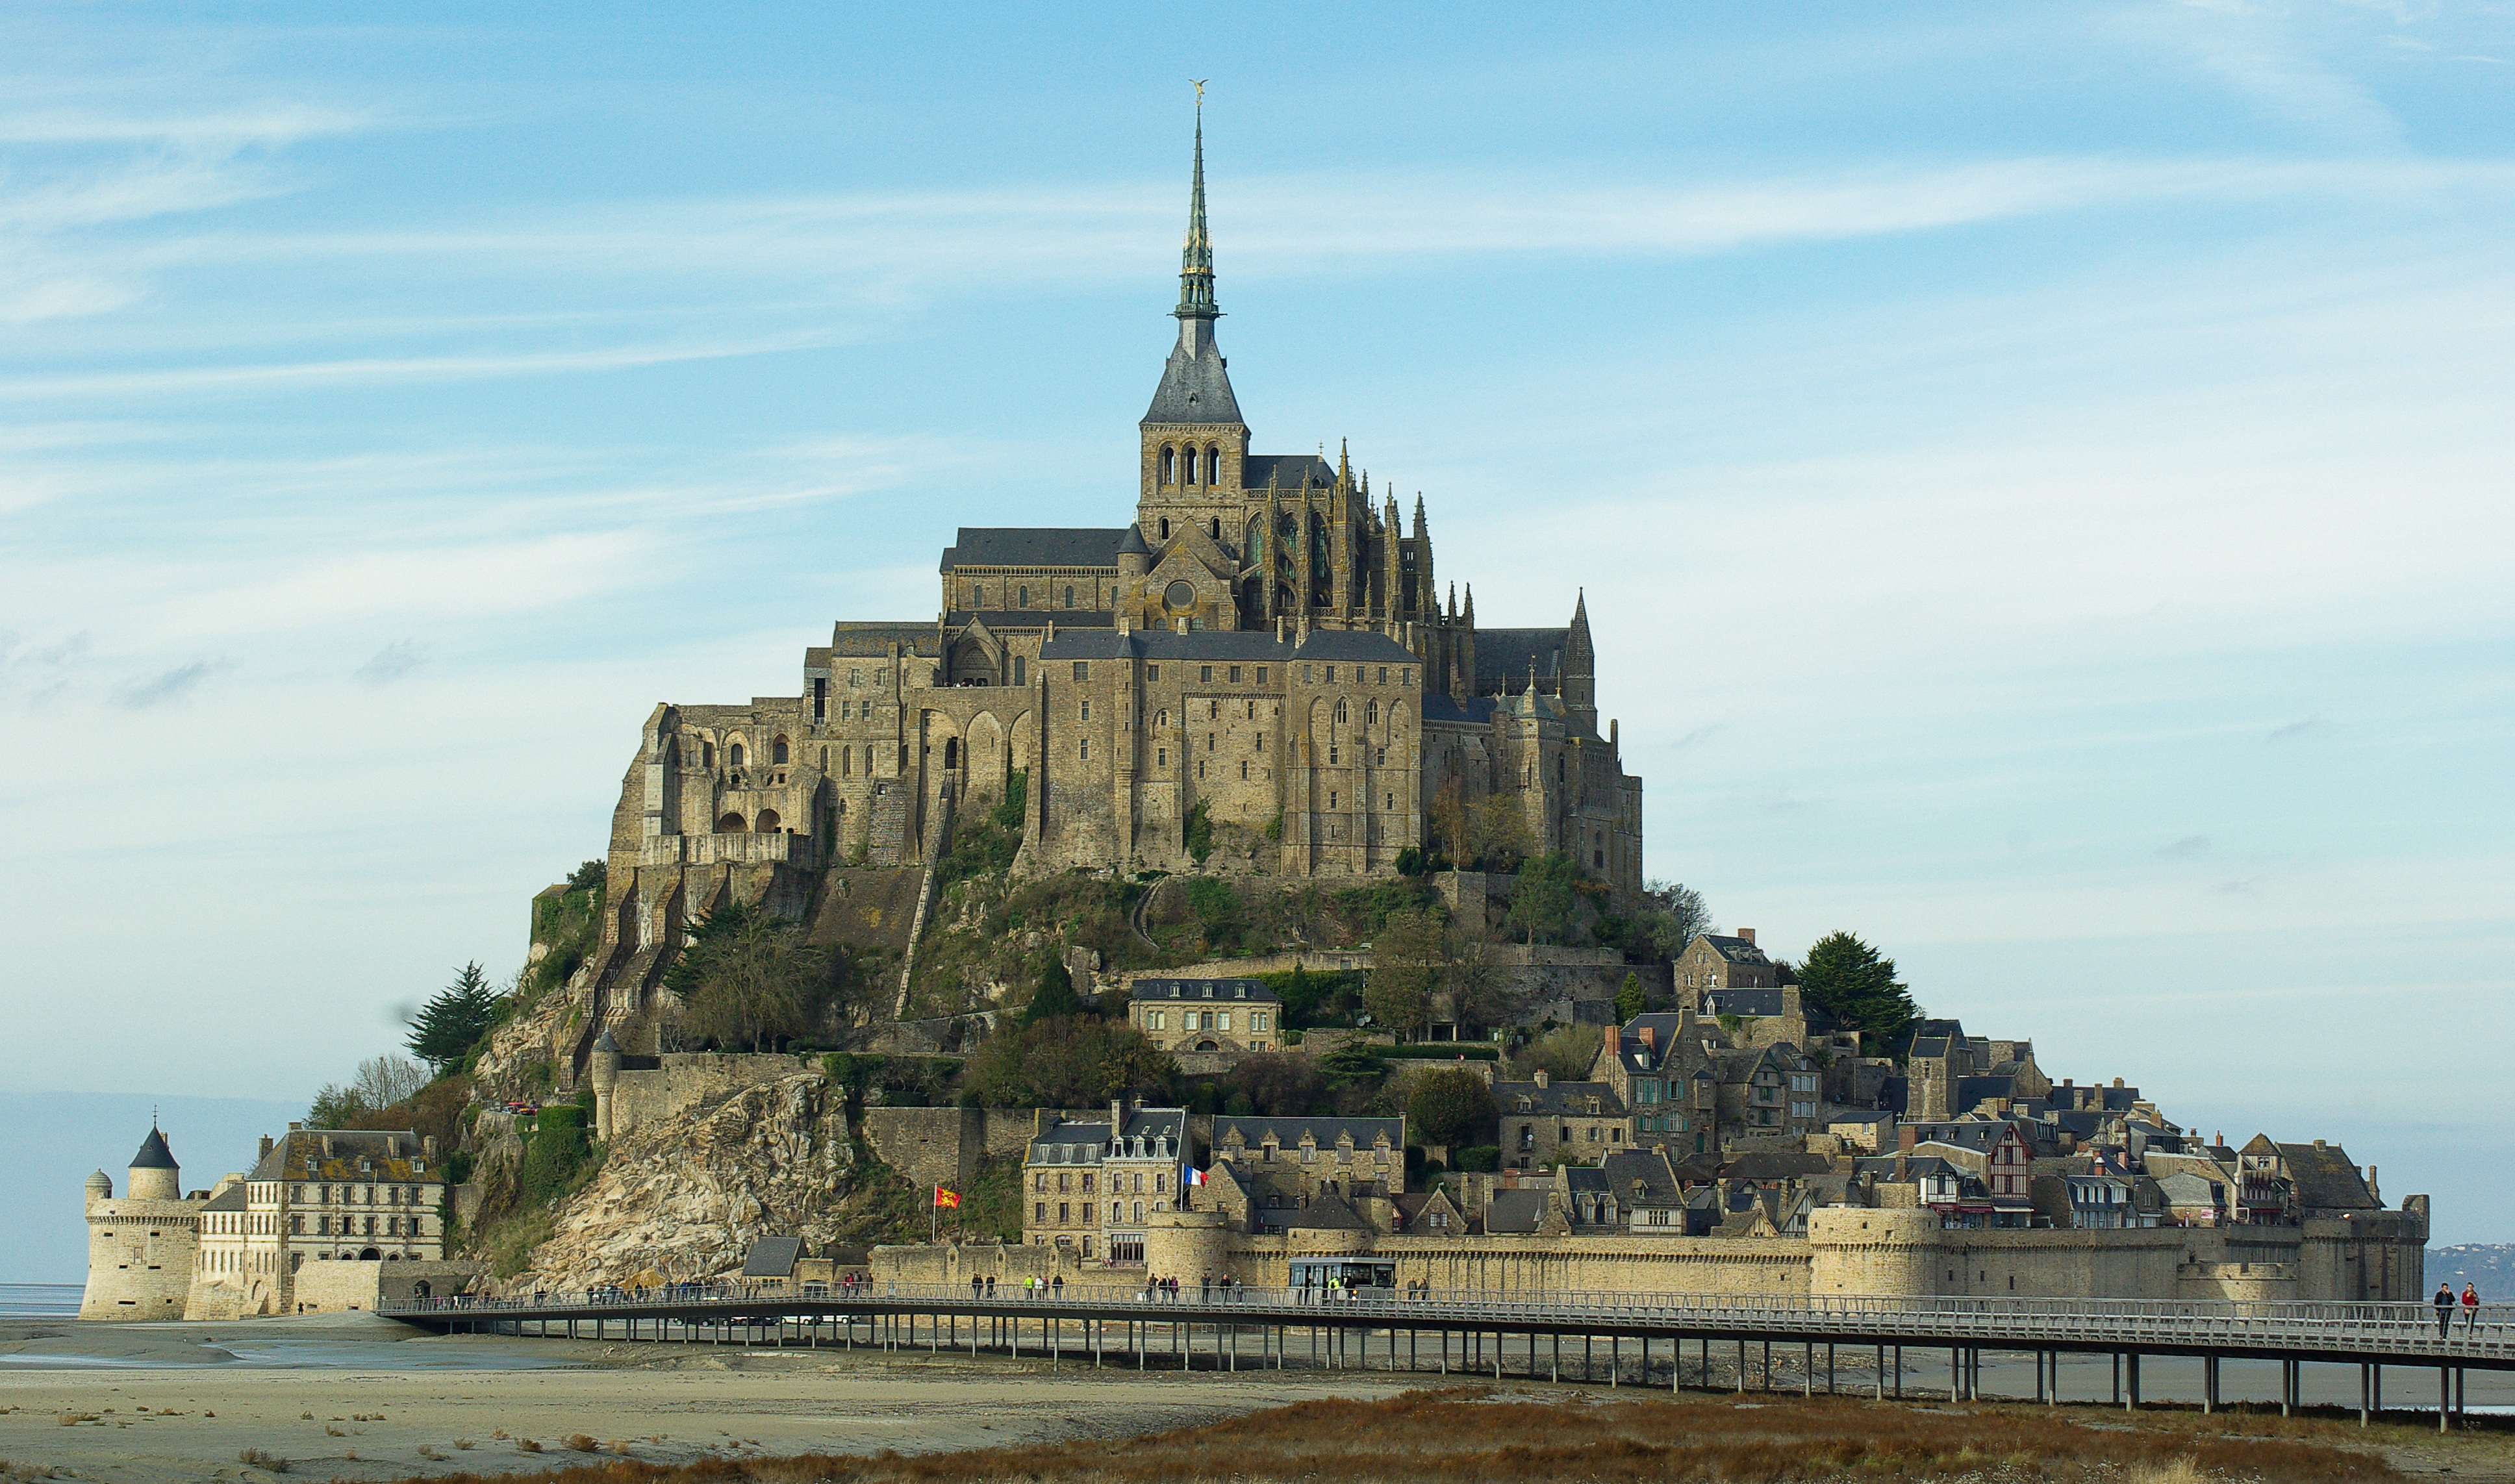
building, palace, tower, landmark, tourism, place of worship, temple, normandy, abbey, tours, unesco world heritage site, hindu temple, historic site, ancient history, mont saint michel